Olefine Moe

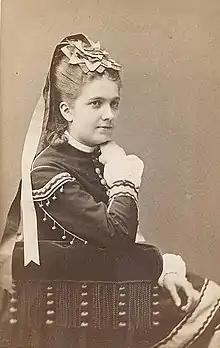
Olefine Moe in 1880

Olefine Louise Margarethe Moe (18 March 1850 – 8 November 1933) was a Norwegian opera singer, actress, opera director and singing teacher who created Norway's first permanent music theatre.